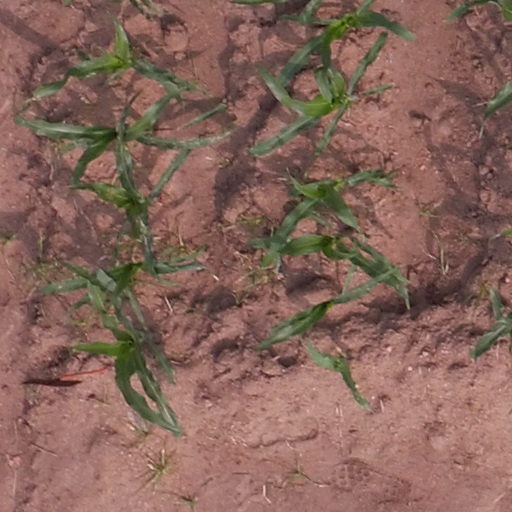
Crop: maize; corn